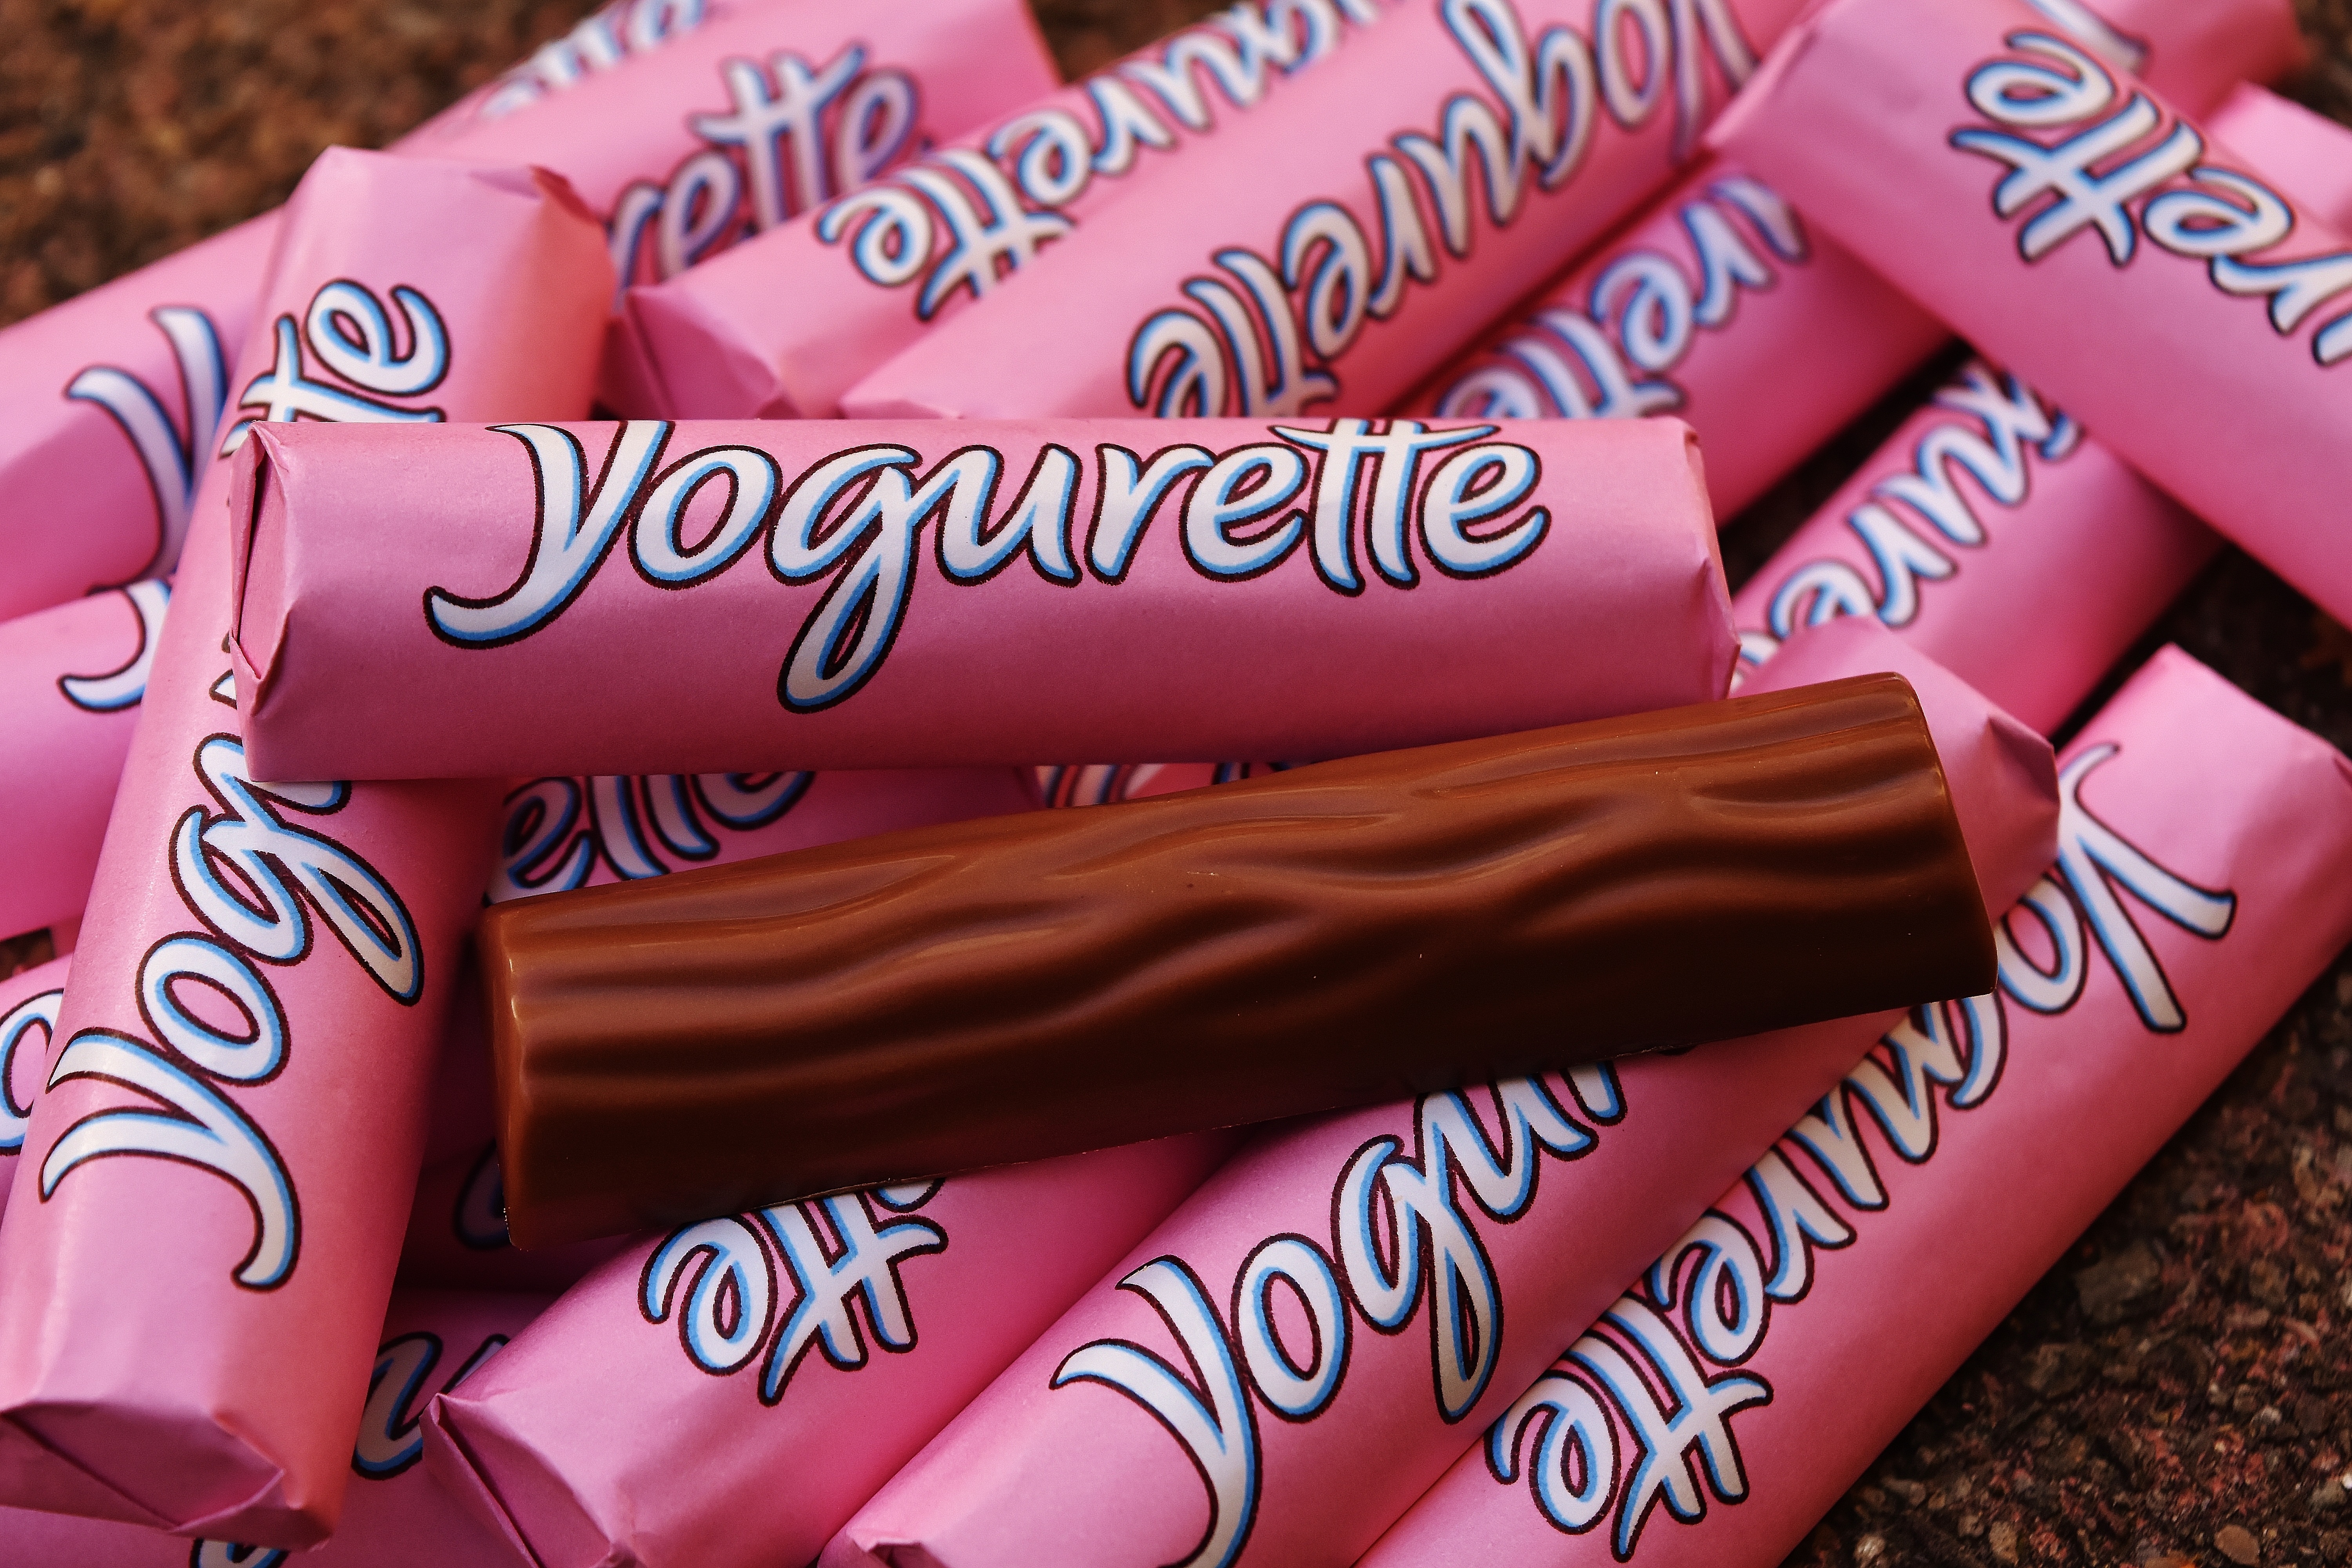
leather, sweet, food, pink, chocolate, dessert, delicious, birthday cake, calories, yogurt, sugar, icing, candy, sweetness, treat, confectionery, flavor, delicacy, jogurette, candy bar, snack food